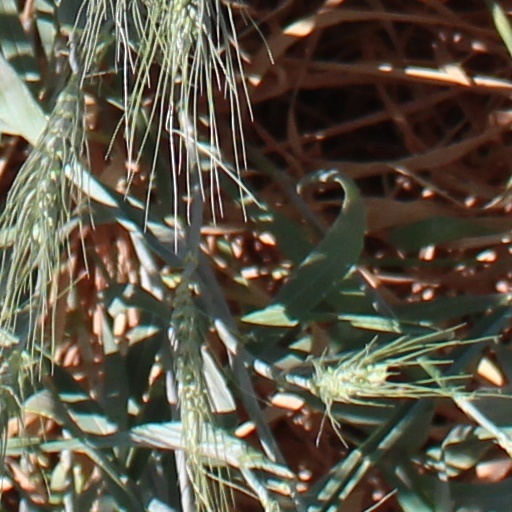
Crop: wheat